David Robinson's Supreme Court

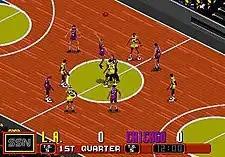
A tip-off from a match between Los Angeles and Chicago.

There are three modes: exhibition, playoffs, and role-playing (a kind of career mode). Winning the role-playing mode allows the player to play against an all-star team of players chosen by David Robinson himself. The court is viewed from an isometric perspective.